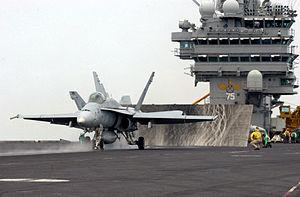
F/A-18C Hornet prêt au catapultage sur le pont du porte-avions américain USS Harry S. Truman"
L'USS Harry S. Truman (CVN-75) est un porte-avions polyvalent américain à propulsion nucléaire, faisant partie de la classe Nimitz. Il est le cinquième et dernier porte-avions de la sous-classe Theodore Roosevelt, et fait partie des 11 porte-avions géants de l'US Navy.